Roman Catholic Diocese of San José in California

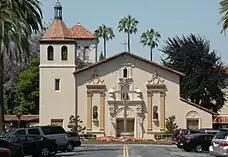

In 2005, the Archdiocese of San Francisco agreed to a $21 million financial settlement to 15 alleged victims of sexual abuse. The plaintiffs were abused by several priests during the 1960s and 1970s when they were minors in the San Jose area, then part of the archdiocese.